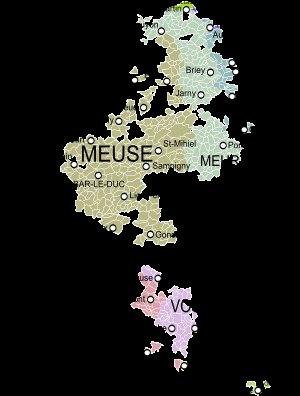
Le comté, puis duché de Bar, fut formé au Xᵉ siècle par Ferry d'Ardennes, frère de l'évêque de Metz Adalbéron.